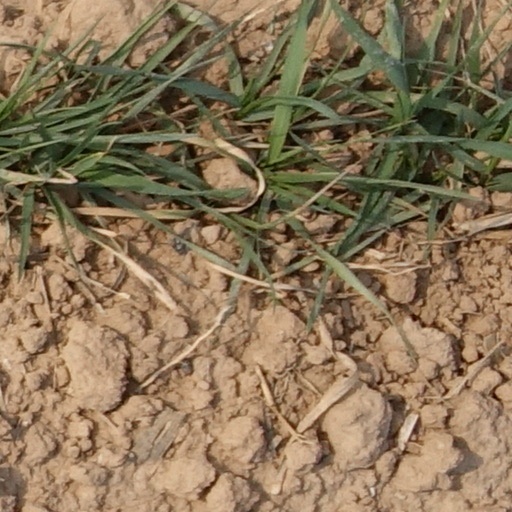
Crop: wheat